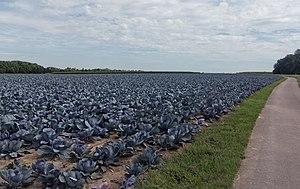
Le chou rouge est une forme de chou cabus — la plupart du temps de couleur pourpre — aux propriétés culinaires et chimiques diverses.